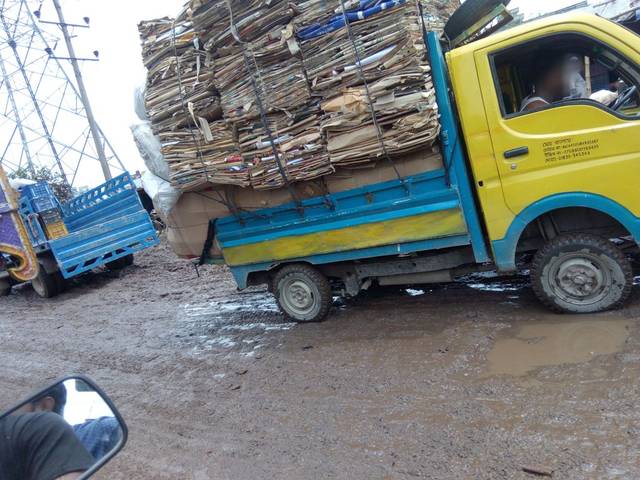
Region: Bangladesh
Coordinates: 23.723, 90.373